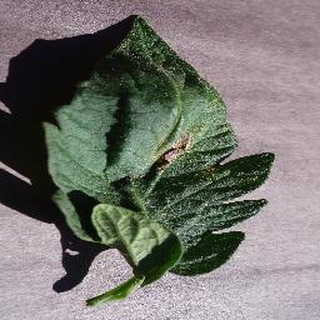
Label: tomato_early_blight